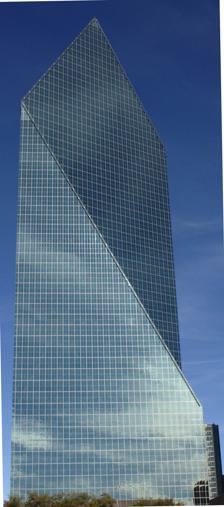
Building: Fountain Place
Country: United States of America
Year built: 1986
Famous skyscraper in downtown Dallas Texas Fountain Place Alternative names First Interstate Tower Allied Bank Tower General information Type Commercial offices Location 1445 Ross Ave Dallas, Texas Coordinates 32°47′04″N 96°48′08″W / 32.7844°N 96.8023°W / 32.7844; -96.8023 Construction started 1984 Completed 1986 Cost 300 million USD$ Owner Goddard Investment Group Height Roof 219.5 m (720 ft) Technical details Floor count 63 Floor area 111,480 m 2 (1,200,000 sq ft) Lifts/elevators 30 Design and construction Architect(s) Pei Cobb Freed & Partners Dan Kiley Harry Weese Associates WZMH Architects Developer Criswell Companies Structural engineer CBM Engineers, Inc. Cosentini Associates Main contractor The Beck Group Website fountainplace .com References Fountain Place is a 60-story late-modernist skyscraper in downtown Dallas , Texas . Standing at a structural height of 720 ft (220 m), it is the fifth-tallest building in Dallas , and the 15th-tallest in Texas . A new 45-story sibling tower, AMLI Fountain Place, has been built to its northwest on an adjacent lot. Design Fountain Place as viewed from Reunion Tower in August 2015 Original plans for the project called for twin towers, with the second tower rotated 90 degrees from the original, to be built across the garden on an adjacent lot, but with the collapse of the Texas oil , banking and real estate industry and the savings and loan scandal of the 1980s, the project was never completed. The building was designed by the Pei Cobb Freed & Partners , Henry N. Cobb , Harry Weese Associates , and WZMH Architects , and was completed in 1986. The building was named for the array of 172 dancing fountains in the plaza at its base with a fully automated water show as the centerpiece. The fountains were an extreme undertaking and the first concept of their kind on such a large scale . WET Design company was brought in to facilitate the project; it was the company's first major project since the founders left Disney to team up. WET collaborated with the firm of I. M. Pei as well as landscape architects Dan Kiley and Peter Ker Walker to create the waterscape of Fountain Place (at Allied Bank Tower) in Dallas , Texas . The project showed the first use of WET's patented open-jointed paving in a fountain where shots of water appear from the openings in the plaza's surface. After completion of Fountain Place, WET went on to design other notable fountains such as the Bellagio fountains in Las Vegas and The Dubai Fountain . The building was designed as a large, multi-faceted prism. Its various slanted sides cause the building to have a completely different profile from all directions. The sibling tower, AMLI Fountain Place, consists of 367 residential units above nine stories of parking. Its architect, Page Southerland Page, Inc., intended its exterior design to echo that of the original office tower, calling to mind the planned but never realized twin tower. Upon its completion, it was the tallest skyscraper built in Dallas since the Chase Building. History At the time of its opening, it was the second tallest building in the city, behind Bank of America Plaza. However, upon completion of the Comerica Bank Tower and the Chase Tower, it fell to fourth-tallest. The post-completion addition of an antenna spire to the Renaissance Tower relegated Fountain Place to its current spot at fifth on the list. On September 24, 2009, the FBI arrested 19-year-old Hosam Maher Husein Smadi of Jordan for an alleged attempt to bomb the skyscraper. Smadi was living and working in Italy, Texas , and had been under FBI investigation for some time. Tenants Fountain Place was the headquarters of Tenet Healthcare until 2020. Tenet Healthcare announced in 2008 that it was moving from the northern suburban areas of Dallas to Fountain Place due to high gasoline prices and the revitalization of downtown Dallas . Trevor Fetter, the company's then president and chief executive, credited the Dallas Area Rapid Transit light rail and the concept of an urban location for his decision to move to Downtown Dallas. Fountain Place contains many financial institutions and offices including Wells Fargo. Originally cited as First Interstate Tower or Allied Bank Tower, it was after the 1988 merger of Wells Fargo that the building became known as Fountain Place, becoming the only major skyscraper in Dallas not to lend its name to the occupying bank. The top two levels of Fountain Place are occupied by Dallas Architecture Firm, Rouch Architects. Fountain Place also serves as Region 6 headquarters for the U.S. Environmental Protection Agency . Hunt Oil operated out of Fountain Place until they built new headquarters across the street in 2007. In 2020, Omnichannel Insurtech company Integrity Marketing Group renovated and moved into 12 floors becoming the building’s largest tenant. In popular culture In seasons 10–14 of Dallas , exterior shots of the building were used for the offices of Bobby Ewing's Petro Group Dallas, which later became Ewing Oil . The building can be seen in some scenes in the 1987 science fiction movie RoboCop . The building's dancing fountains were used for scenes in the movie Blank Check . Exterior shots of the building are seen in the USA Network TV series Queen of the South . AMLI Fountain Place Renderings of AMLI Fountain Place AMLI Fountain Place is a 562 ft. (171 m) residential skyscraper that neighbors Fountain Place. It was designed by architecture firm Page. In 2019 it was under construction, and had been projected to be completed in 2020. The project was first proposed in 2016, to remove the parking space on Fountain Place's west side. The project will also be the first project since the proposed Ross Perot Tower to occupy the parking lot. The original design called for twin buildings of Fountain Place, however because of the oil crisis/decline, the twin was never built. The twin building was projected to be built parallel to the parking lot. AMLI Fountain Place has brought in 367 apartments that rise 46 stories. See also List of tallest buildings in Dallas Tallest buildings in Texas List of tallest buildings in the United States References